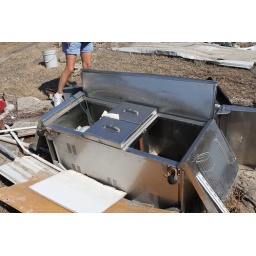
grill that I sold to my sister, it was a members mark, but now in debris field next door